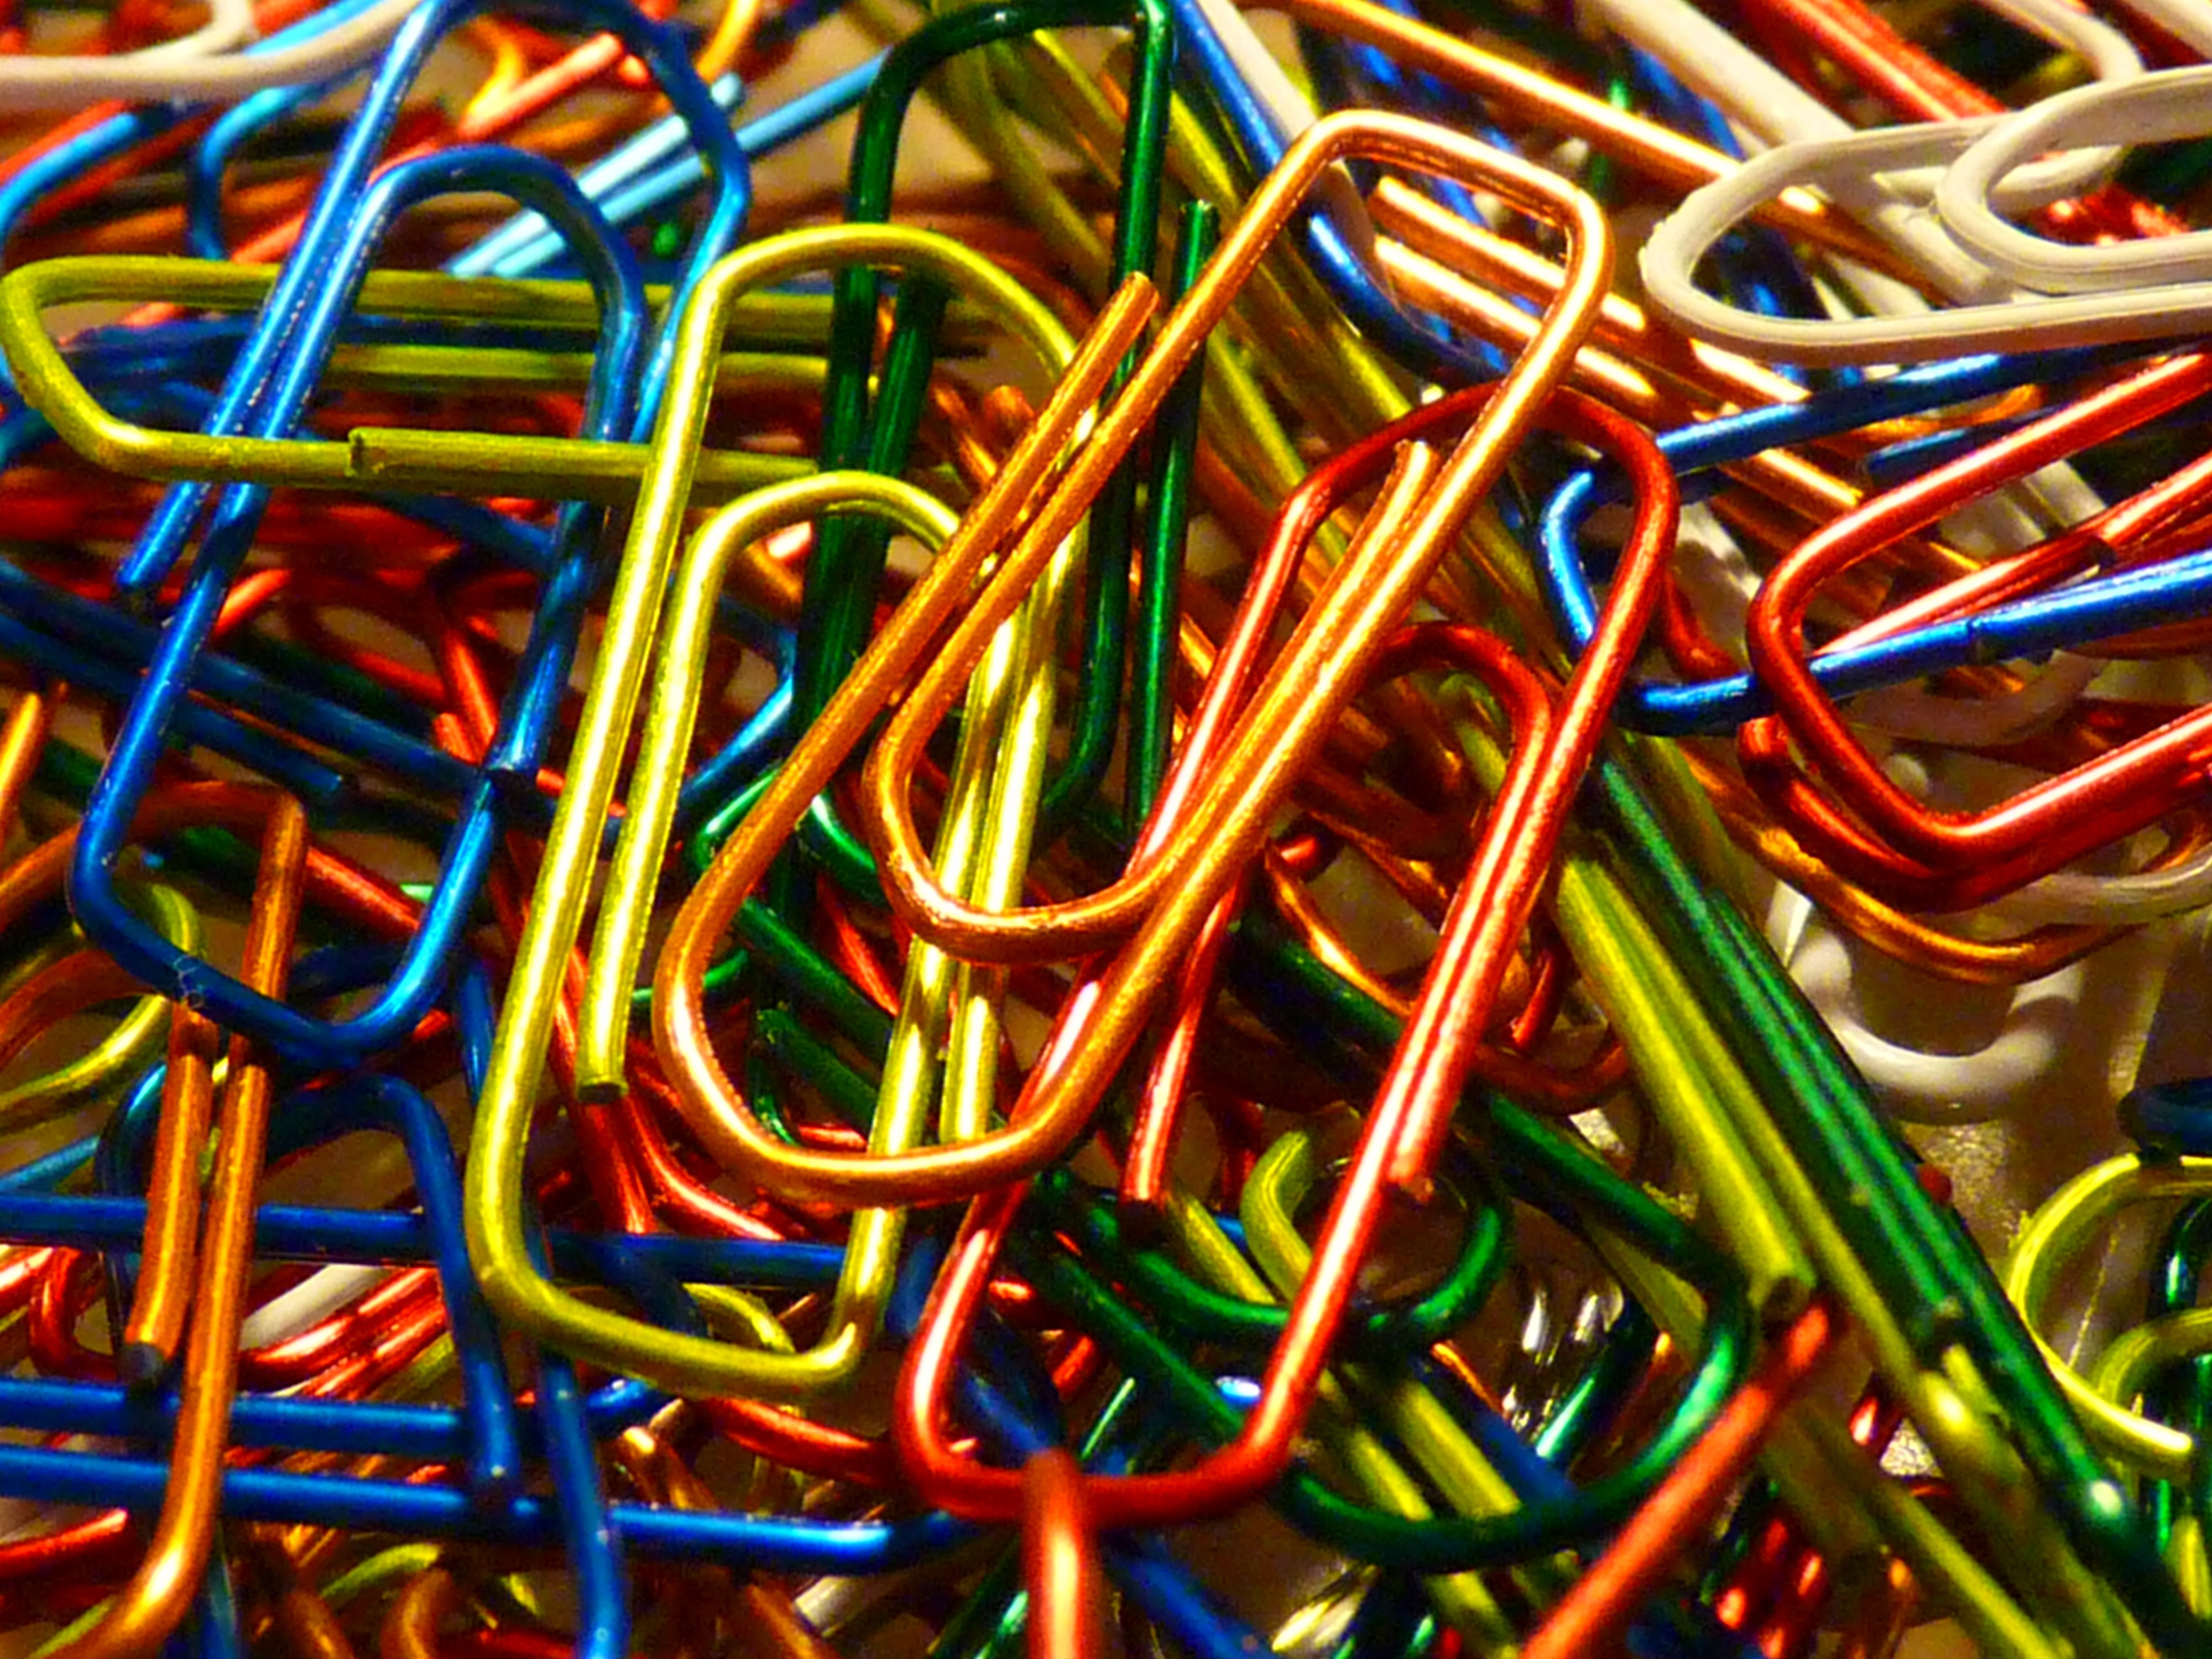
glass, number, color, office, colorful, neon, christmas decoration, art, fix, christmas lights, paper clips